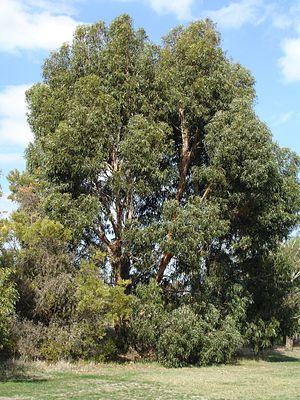
L'Eucalyptus cordata est une espèce d'eucalyptus australien de taille moyenne à l'écorce lisse, blanche, verte, violette, grise ou jaune-verdâtre. Les feuilles jeunes sont sessiles, opposées, enserrant la tige, dentelées, rondes ou en forme de cœur, de 10 cm sur 8 cm, vert-gris, glauques; les tiges sont carrées en coupe. Les feuilles adultes sont pétiolées, lancéolées, de 13 cm sur 3,5 cm, concolores, gris-vert ou glauques. Les bourgeons sont disposés par trois à l'aisselle des feuilles, sont sessiles ou très peu pétiolés, glauques, de 1 cm sur 0,6 cm; la base est cylindrique; l'opercule à bec est aplati.